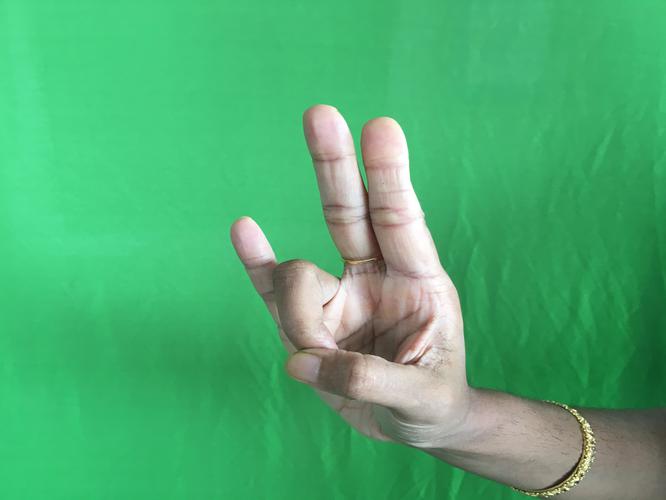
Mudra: Mayura
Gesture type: single_hand